Ludwika Paleta

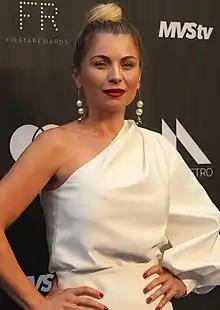
Paleta at the 2019

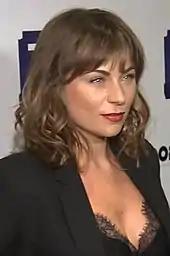
Paleta in 2017

Paleta was born in Kraków in 1978. When her father, musician Zbigniew Paleta, was offered a job in Mexico, the Paleta family settled permanently. As a child, Ludwika was taken by her sister Dominika Paleta, to an acting audition on a whim. Ludwika impressed the casting directors so much that soon after, she was offered her first television role in "Carrusel" (1989). Paleta became an instant celebrity with her character. Three years later, in 1992, she returned to the small screen in what she calls her favorite television job yet, "El abuelo y yo" opposite Gael García Bernal. Roles in "Huracán, Amigas y Rivales," and "Mujer de Madera" soon followed. Her most recent work in television was in the Endemol-Telefe produced "Los Exitosos Perez."